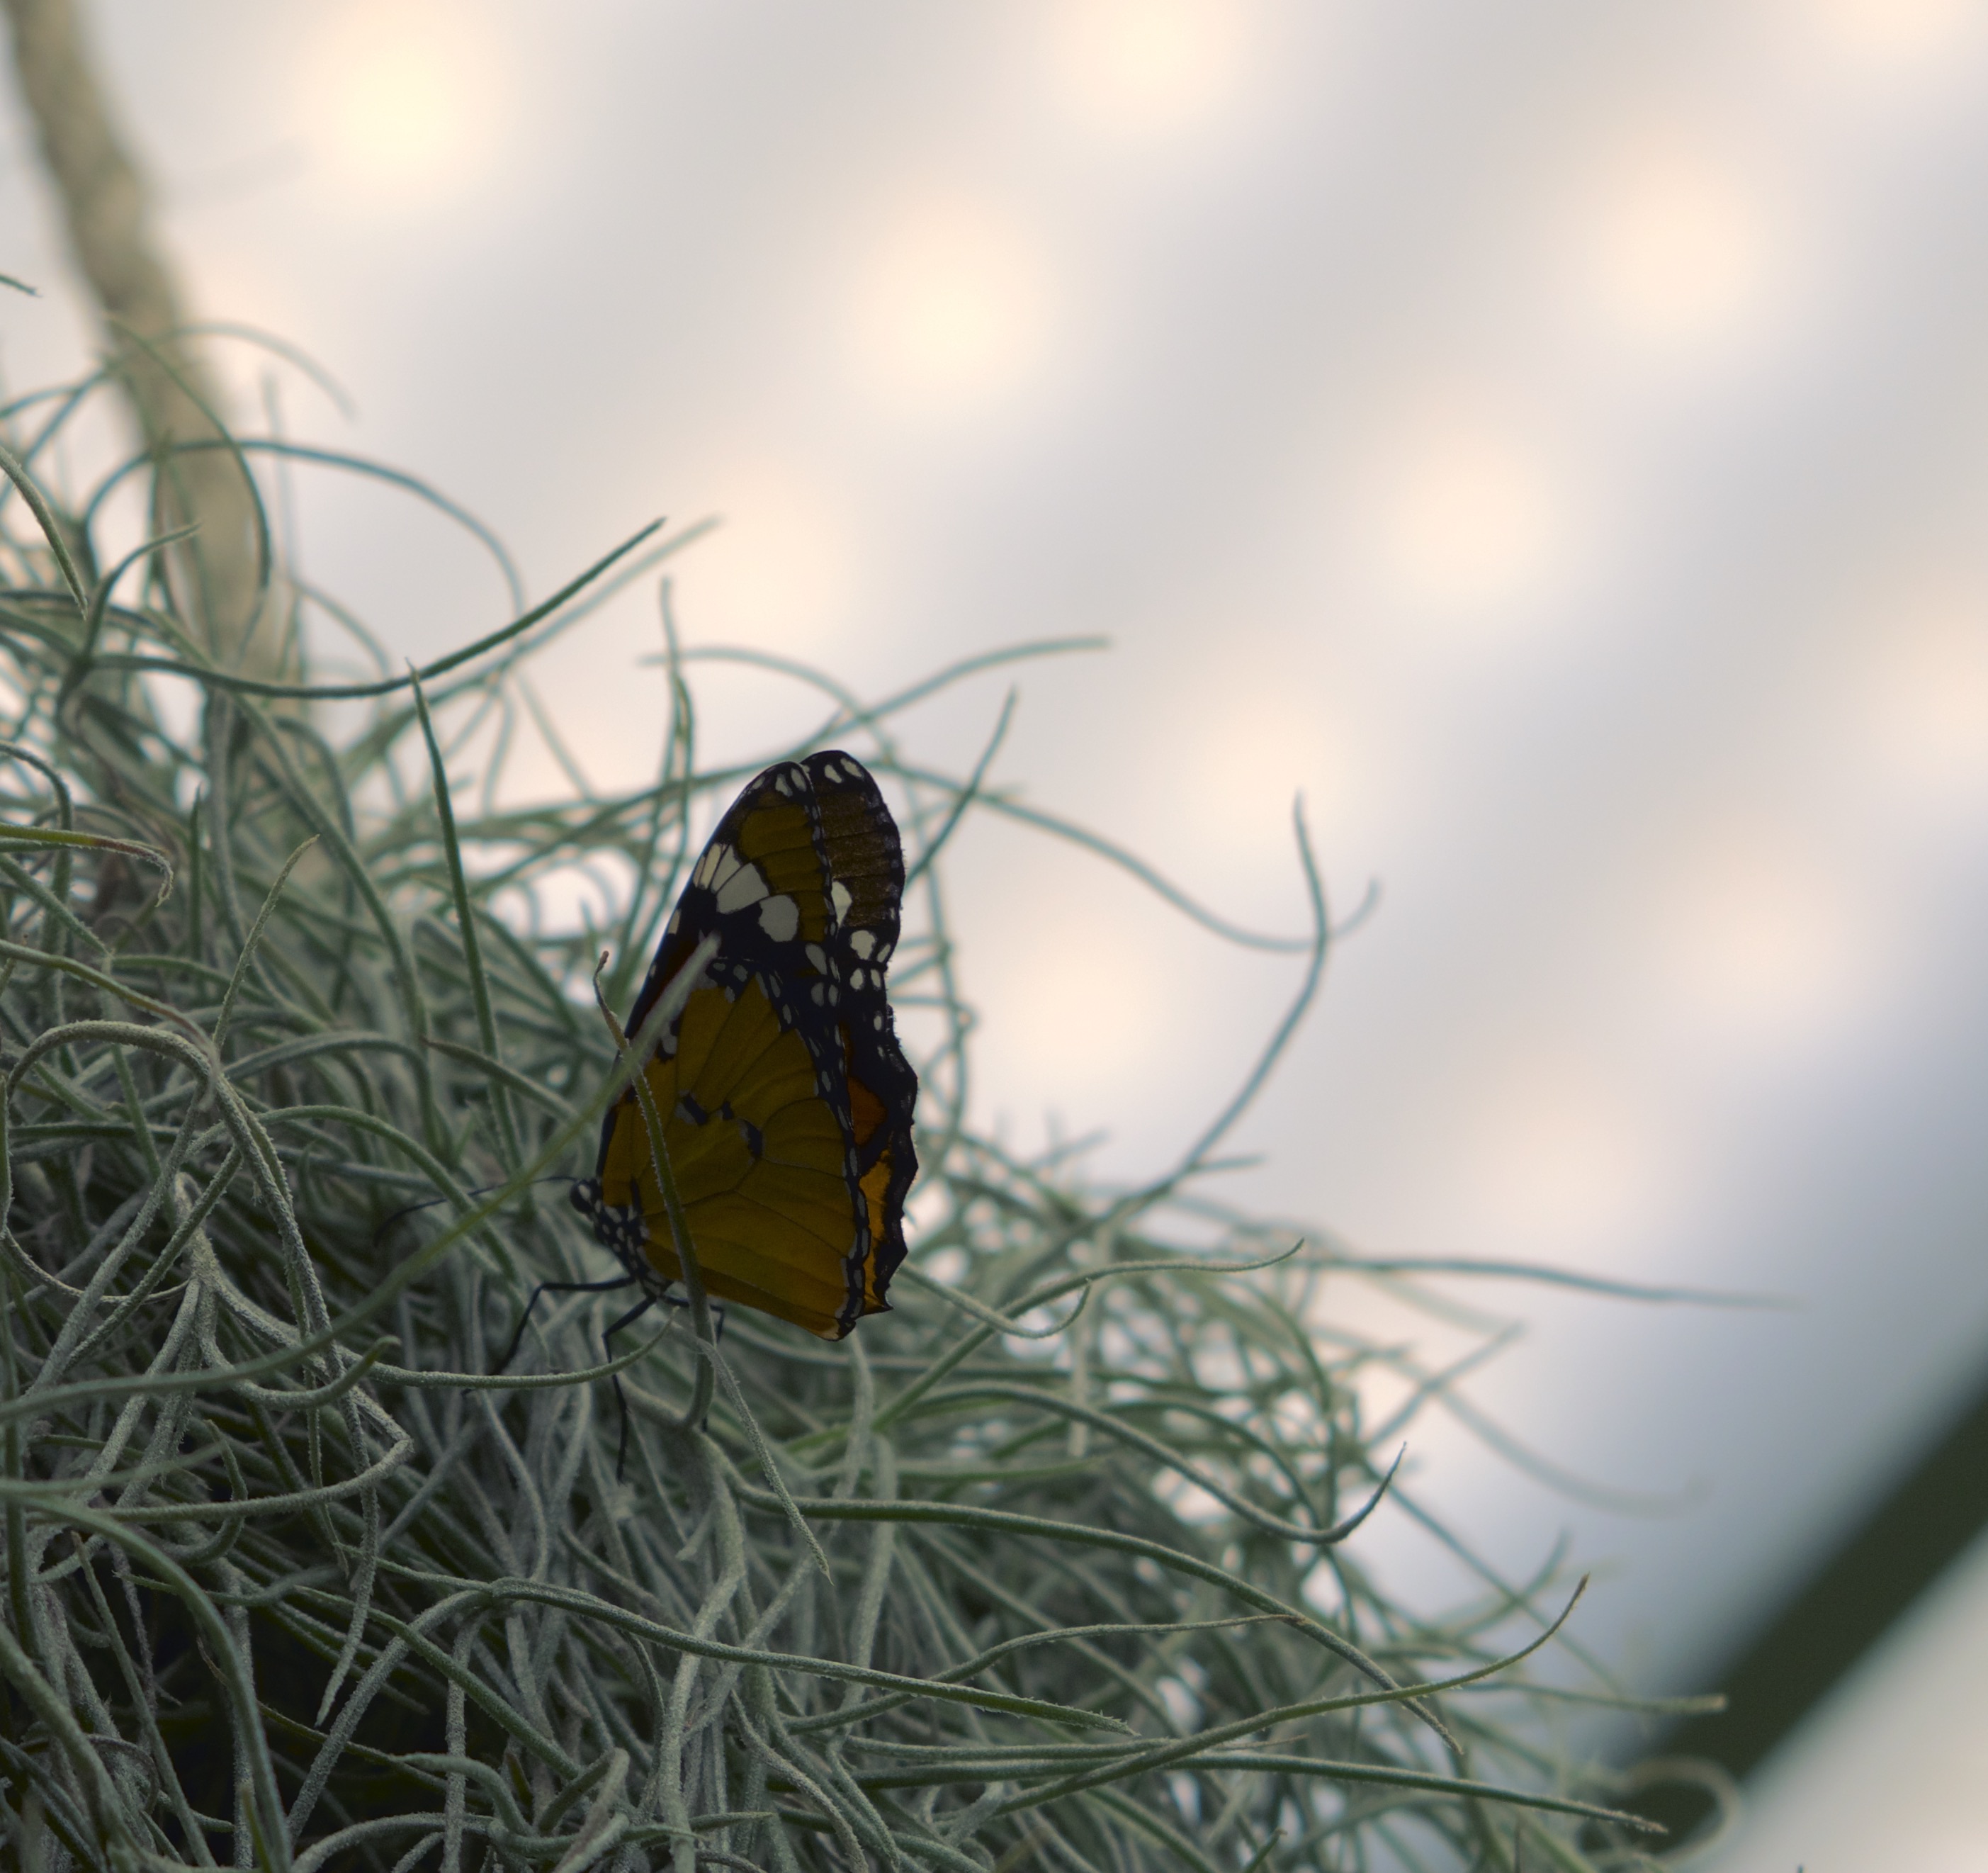
nature, branch, flower, insect, butterfly, fauna, invertebrate, macro photography, moths and butterflies